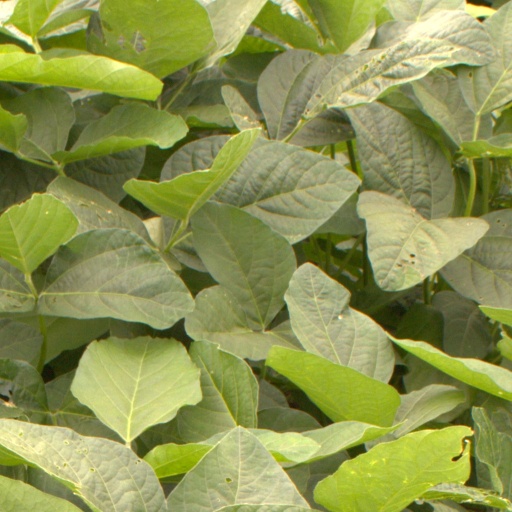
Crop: soybean